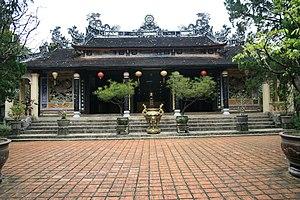
La pagode Từ Hiếu est une pagode bouddhiste situé à 5 kilomètres au sud-ouest du centre-ville de Hué.